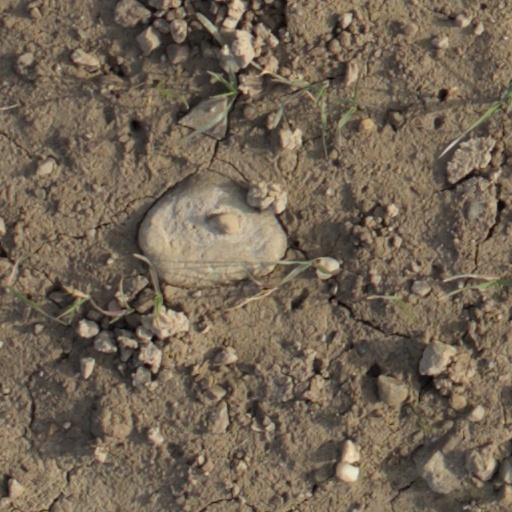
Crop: wheat